Question: What is on the floor next to the dog?
Tambaya: Menene a ƙasa kusa da karen?
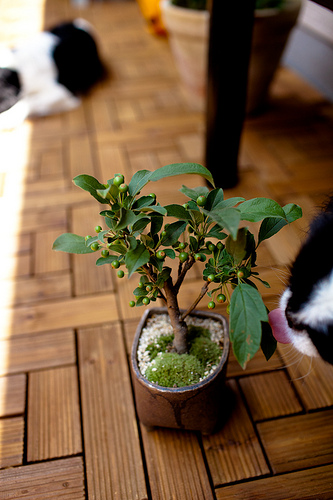
Answer: Green plant.
Amsa: Koriyar shuka.